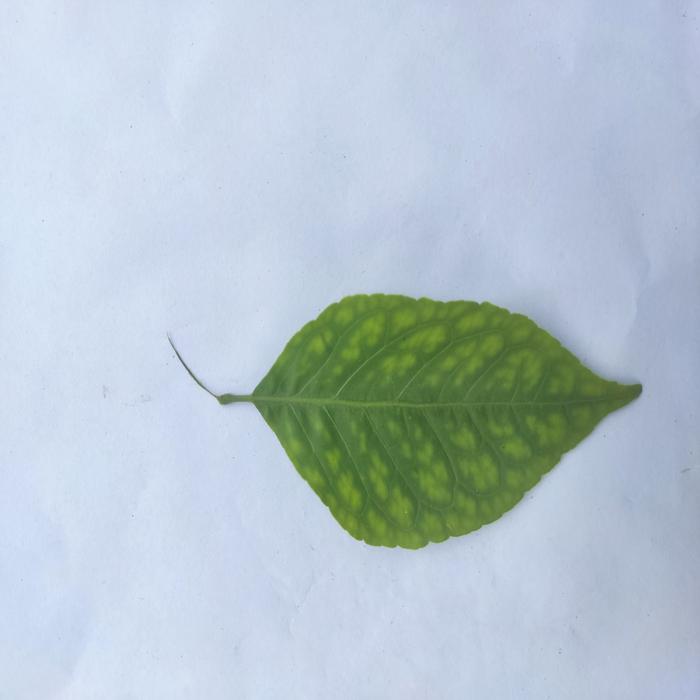
Crop: Aegle Marmelos
Leaf condition: Leaf_Spot